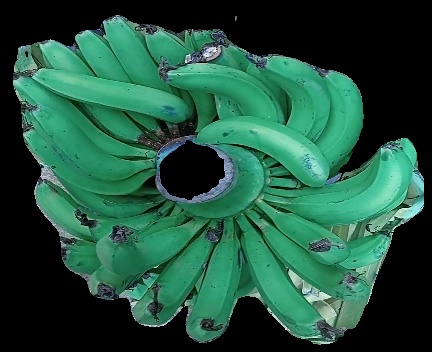
Variety: pachbale
Grade: grade3